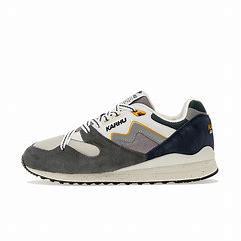
Brand: Karhu
Model: 100